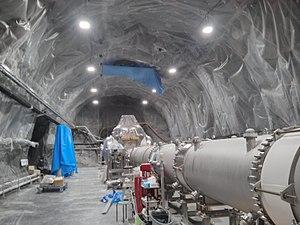
KAGRA Kamioka Gravitational Wave Detector, est un observatoire d'ondes gravitationnelles japonais développé par l'Université de Tokyo qui doit entrer en service fin 2019. Il utilise la technique de l'interférométrie et comprend deux bras de 3 kilomètres de long. Par rapport aux observatoires d'ondes gravitationnelles opérationnels - Virgo et LIGO - il présente la particularité d'être installé dans une mine souterraine, ce qui lui permet de bénéficier d'un environnement sismique faible, et il utilise des miroirs refroidis à 20 kelvin.